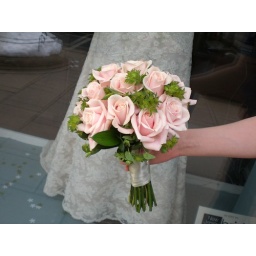
This simple but elegant bouquet of Candy Bianca roses grown by Eufloria accents with buplurium filler.